Fuglsangshus

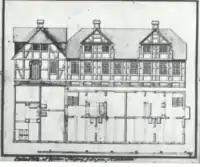
"Grund-Ritz af Gärtner Flüggers Huus på Hirschholm.": Not the final design

When Sophie Magdalene of Brandenburg-Kulmbach became queen of Denmark in 1730, her husband, Christian VI, bestowed the extensive Hørsholm Estate to her in compliance with a tradition which had existed since the middle of the 17th century. The royal couple constructed the new Hirschholm Palace on the estate in the 1740s. In the beginning of the 1760s, Queen Sophie Magdalene gave a small piece of land to her palace gardener Johan Tobias Pflügger where he could build a house for his own use. A rendering has been preserved which shows a fairly large house with two dormers on each side. The house was, however, as a result of economic constraints, ultimately built to a somewhat more modest design with only one dormer on each side.